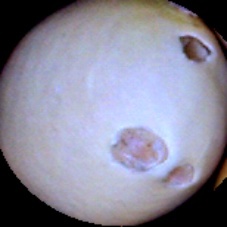
Label: Broken